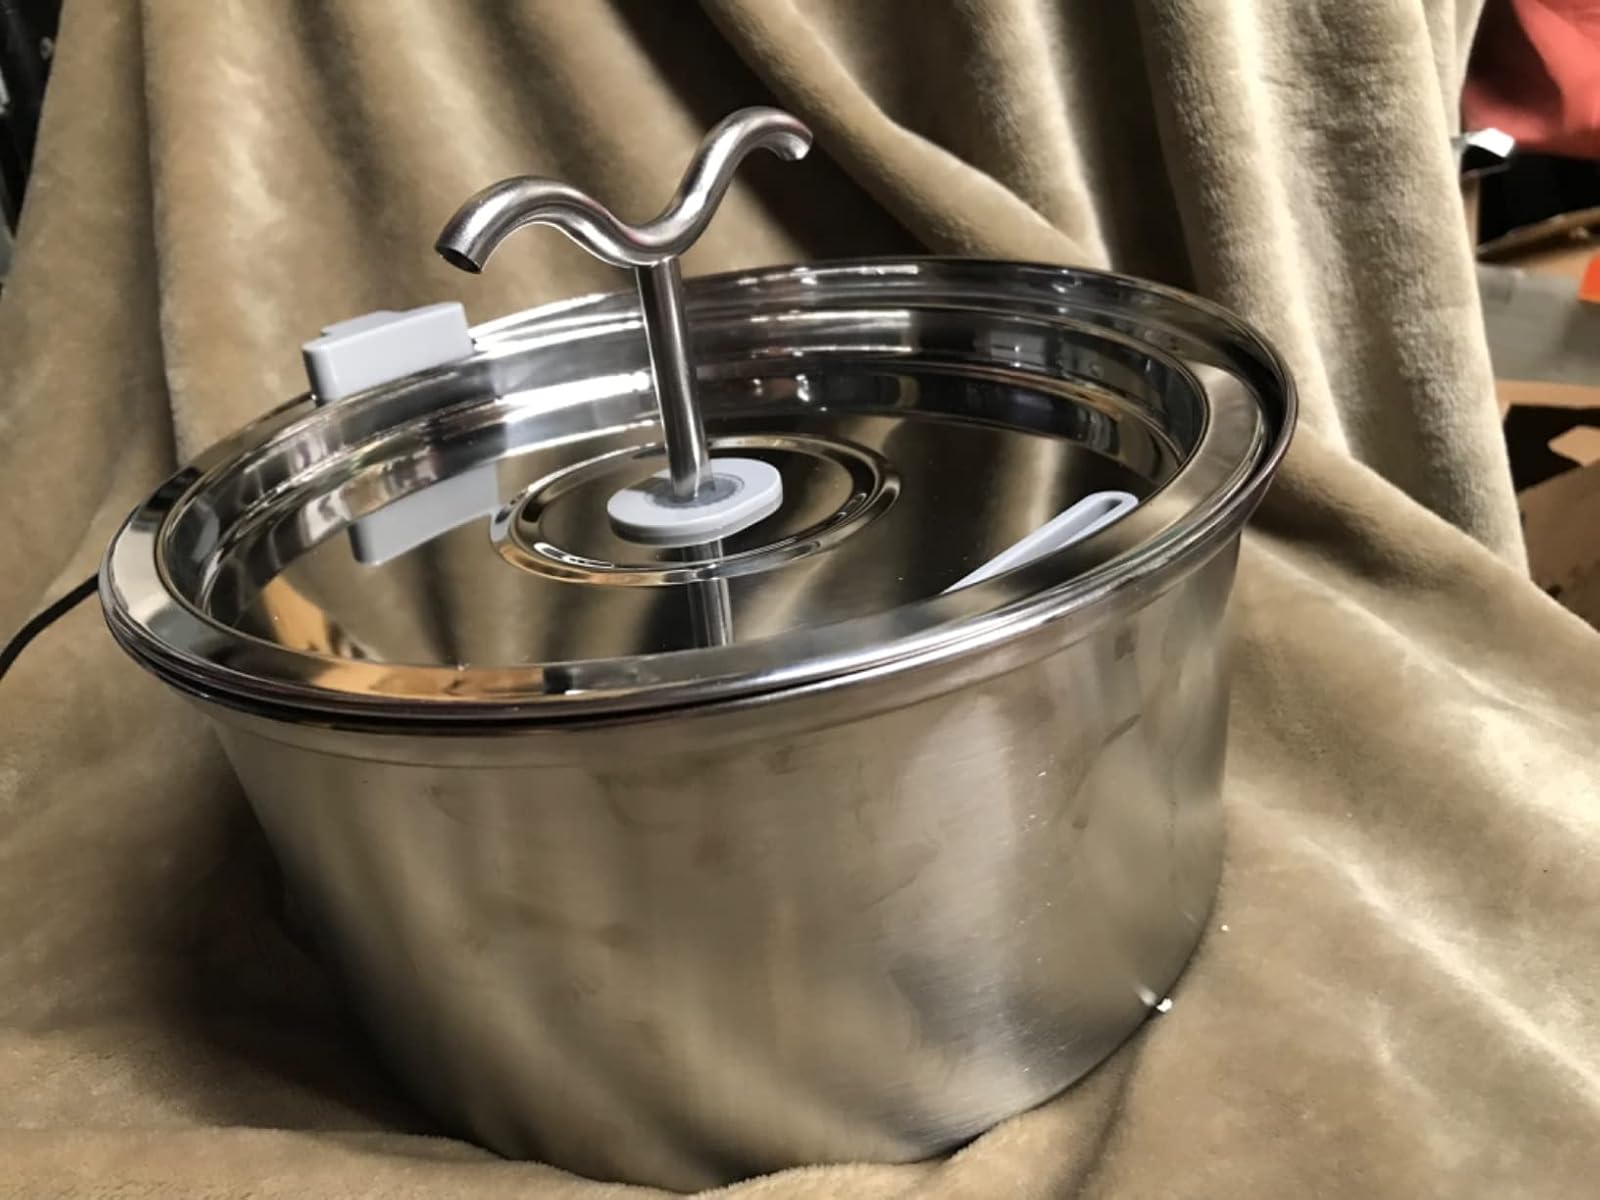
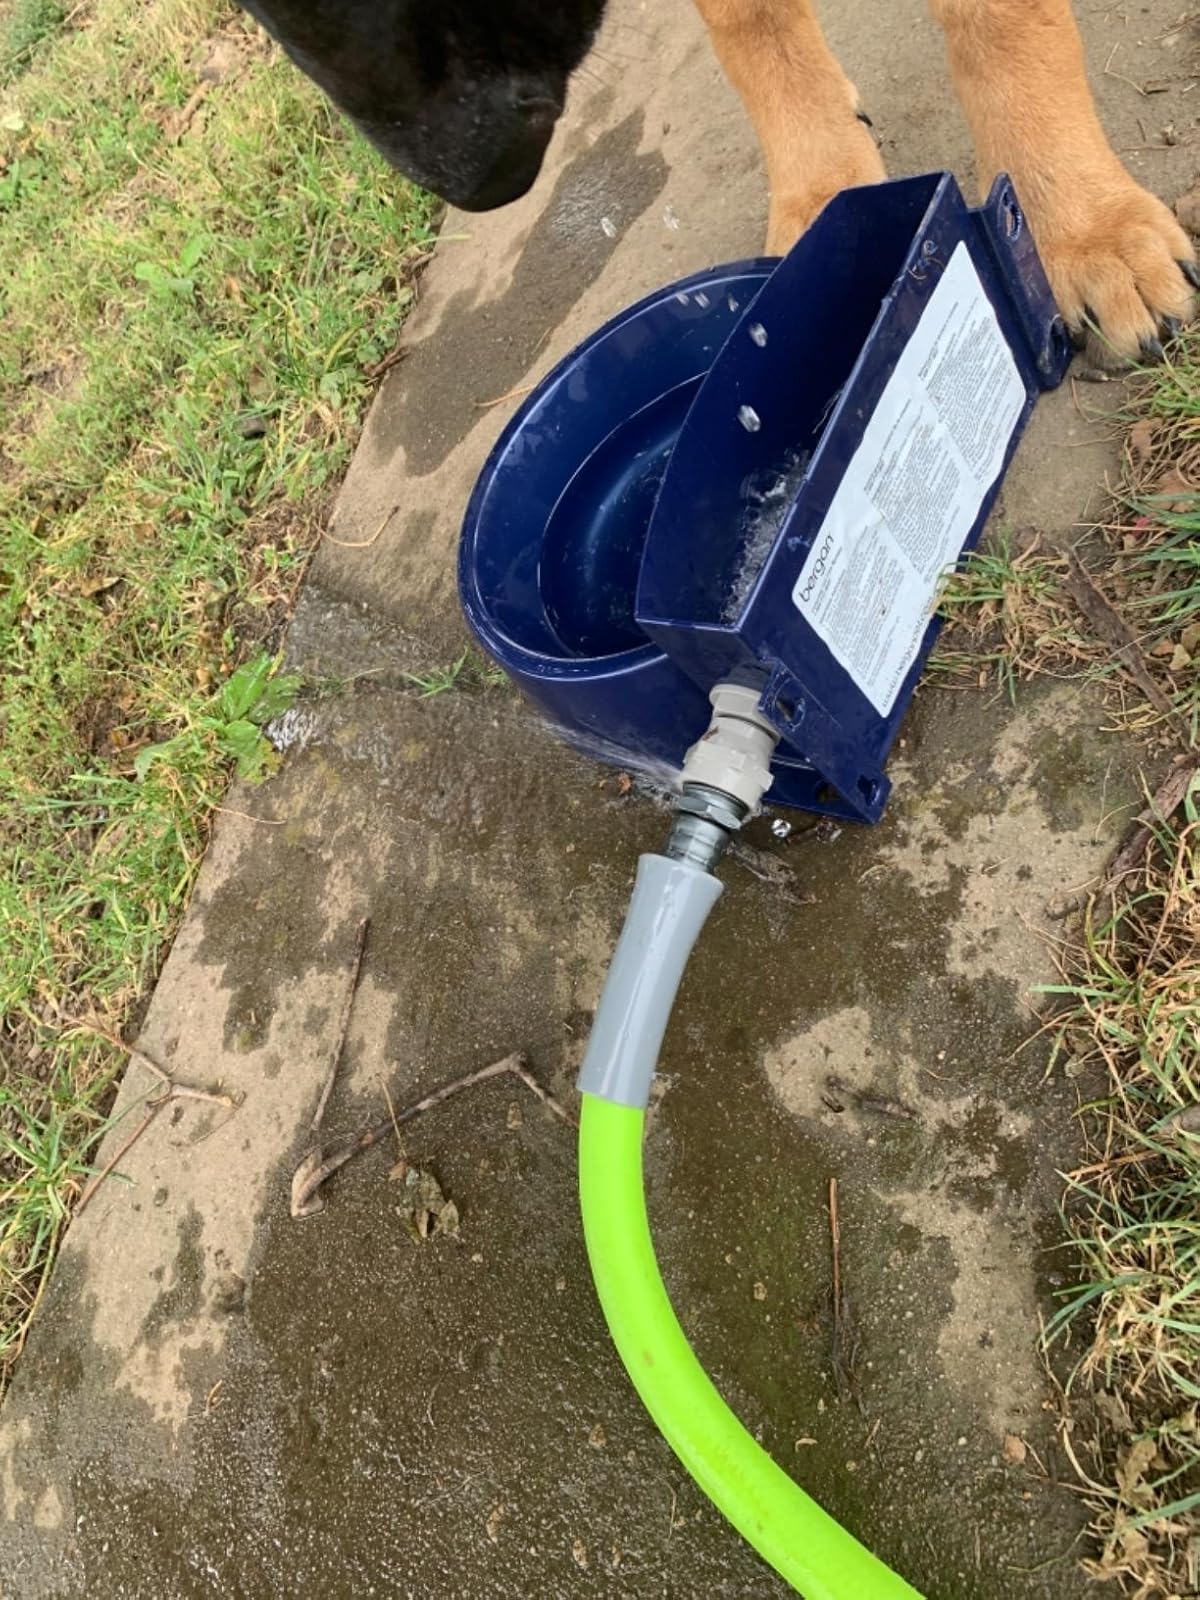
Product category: items_bowl
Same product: no